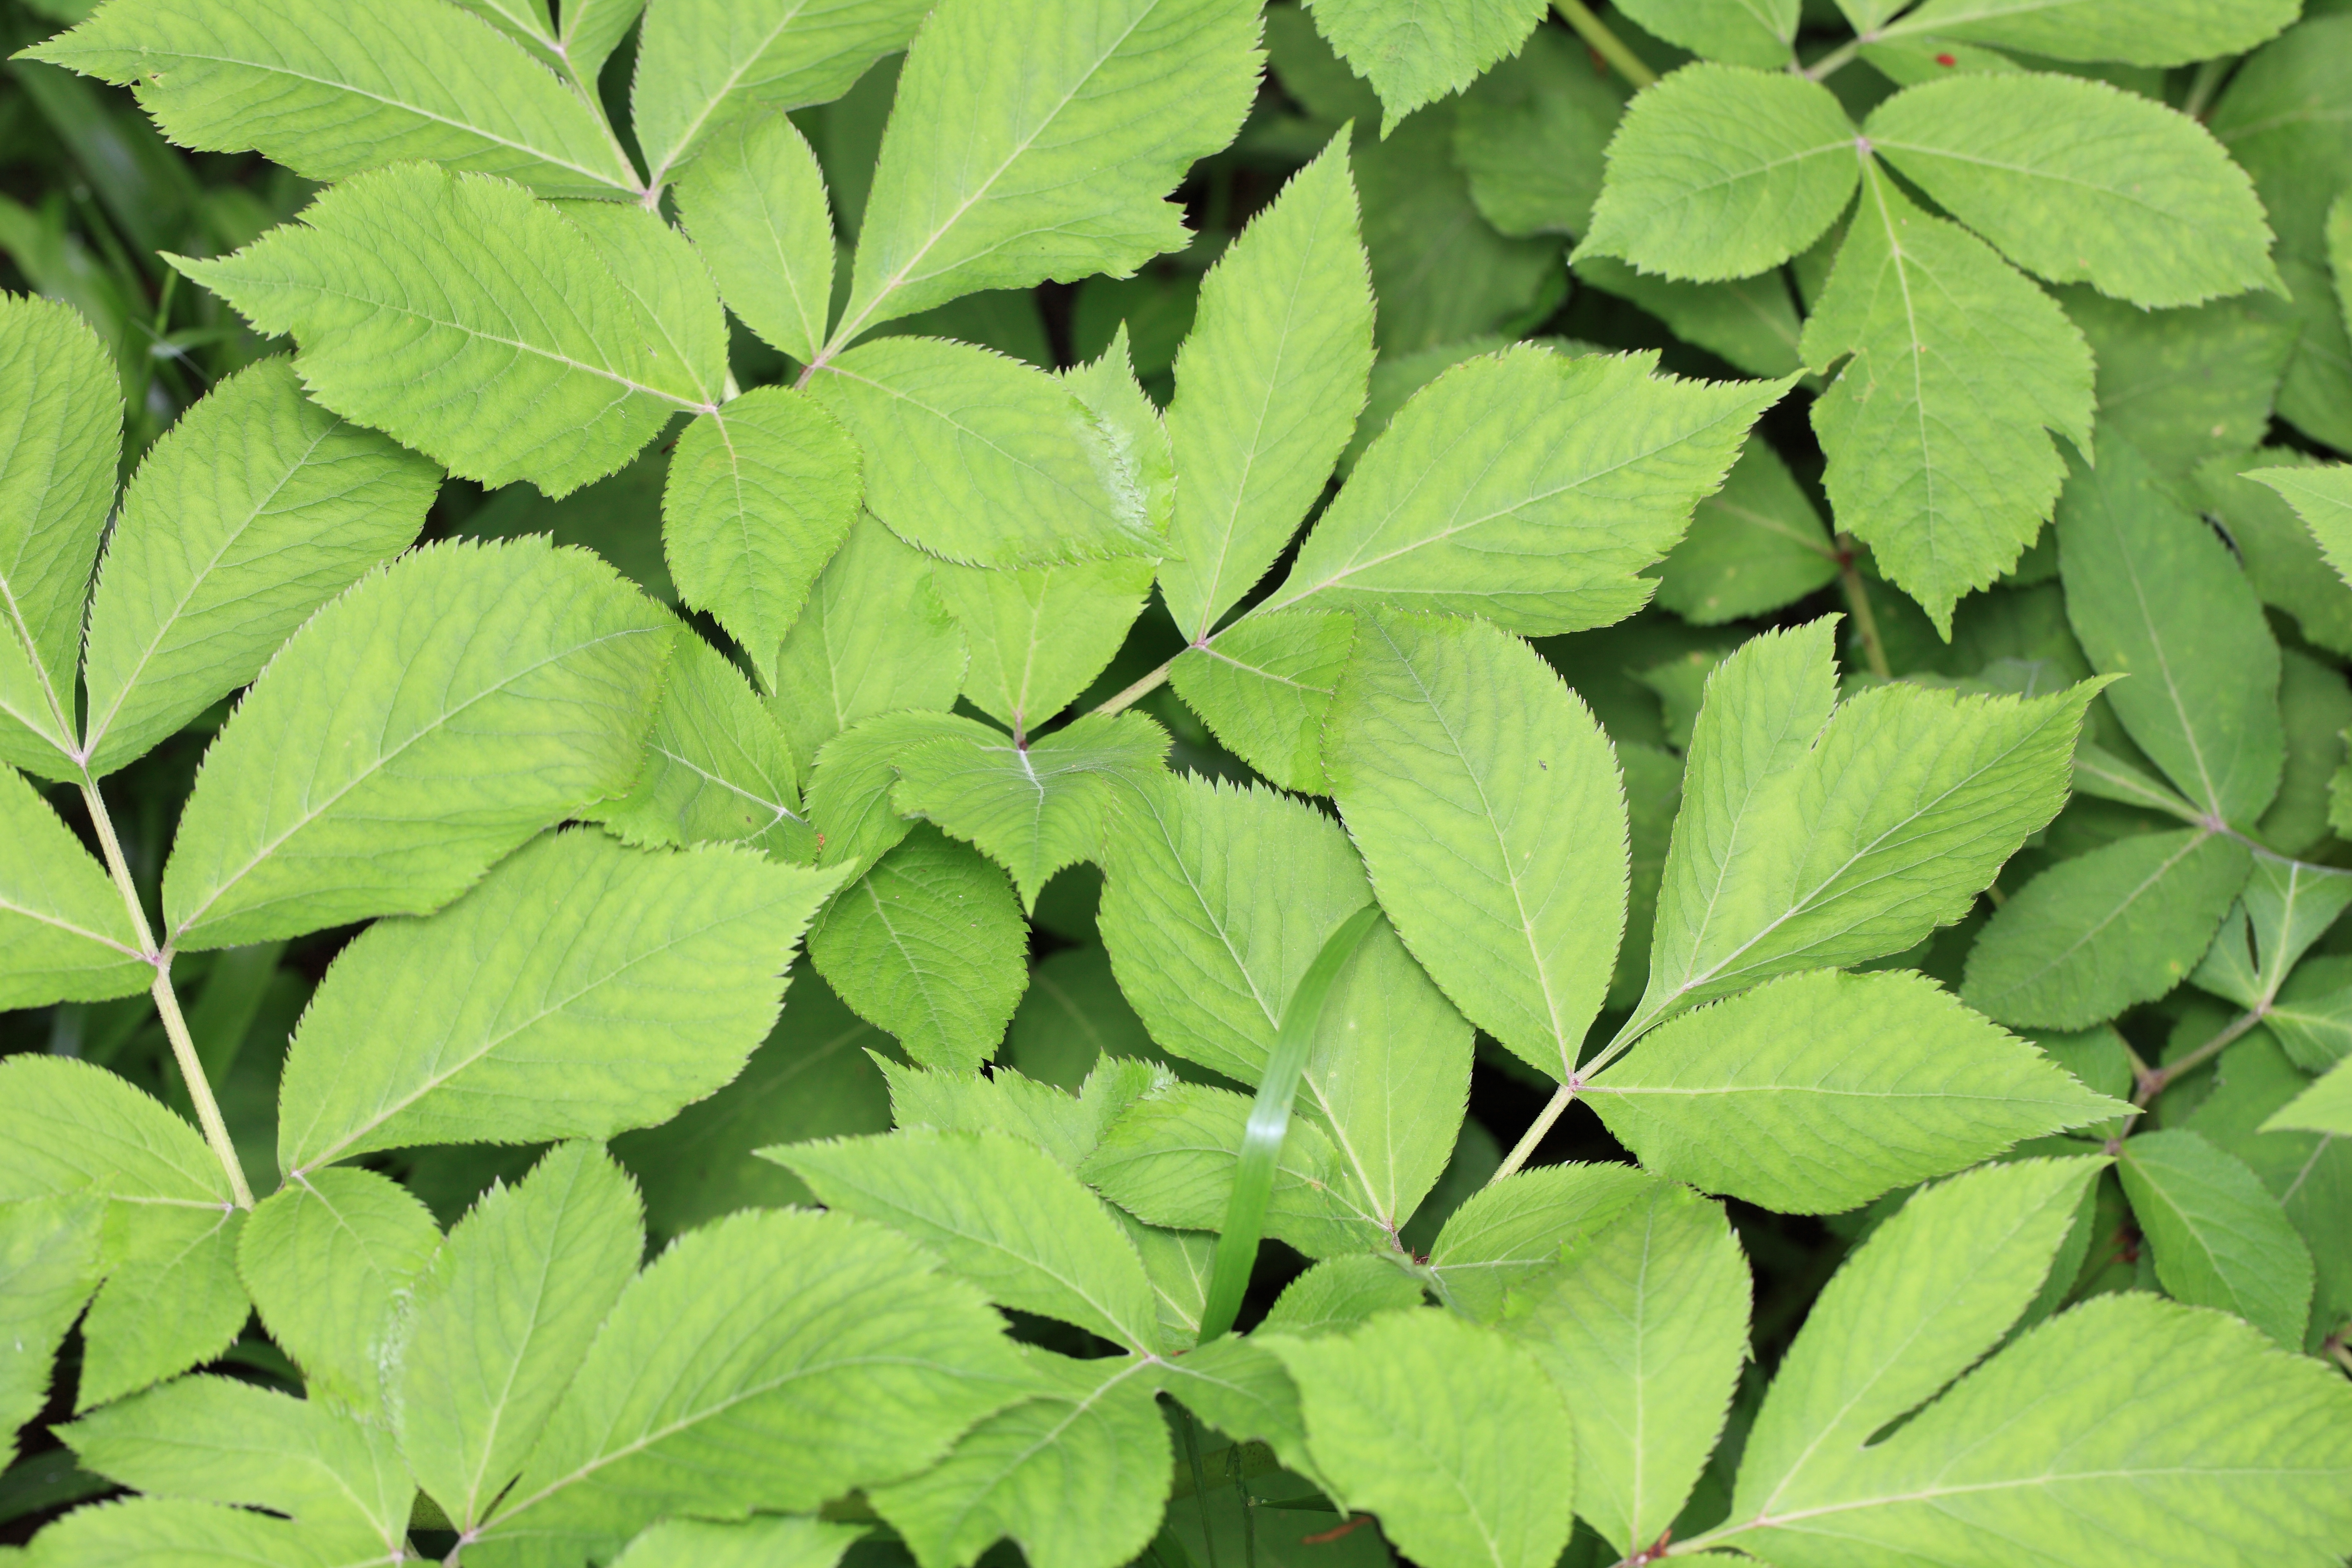
tree, plant, leaf, flower, pattern, green, high, herb, produce, background, shrub, wallpaper, 5d, hires, markii, hi, res, resolution, nagano, suwa, fujimi, nyuukasayama, flowering plant, annual plant, land plant